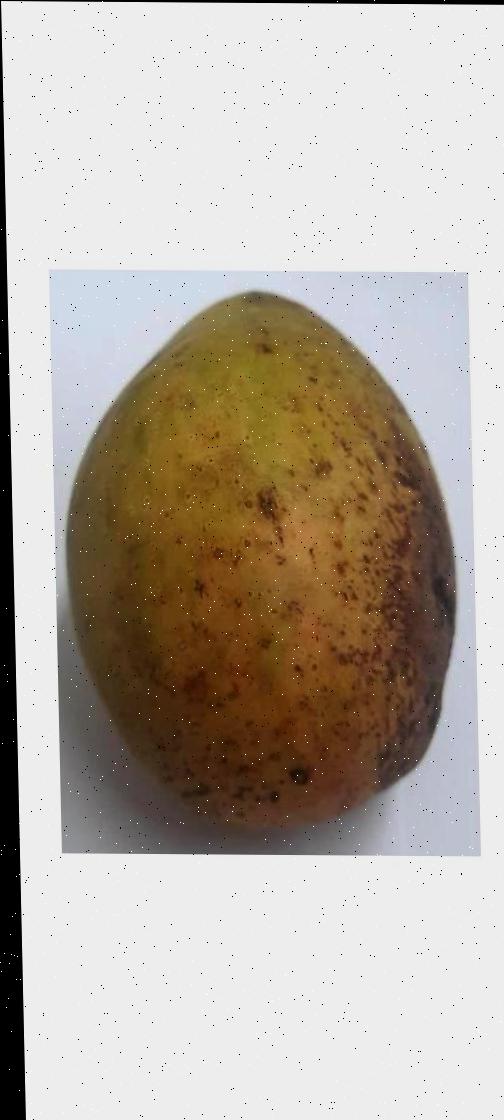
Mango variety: Ashshina Classic